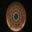
Label: plate